Theodor van Eupen

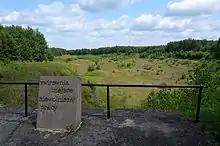
Historic site of Treblinka I "Arbeitslager" run by Eupen; with the memorial stone.

Eupen was in charge of Treblinka I officially from 15 November 1941 (date of the camp's founding by Warsaw "SS" Governor Dr. Ludwig Fischer), until its closing on 23 July 1944. He worked closely with the "SS" and police commandanture in Warsaw during the deportation of Jews to the gas chambers of Treblinka II in early 1943, in order to have the slave labour brought to him from the Warsaw Ghetto for necessary replacements. He claimed to have been a German-Dutch aristocrat and liked to have his wife and two little sons visit him in occupied Poland. Eupen was feared even by his own "SS" subordinates penalized by being sent to the Eastern Front for even the smallest infractions. He arranged to have a garden built by his house with a pond and water fowl.